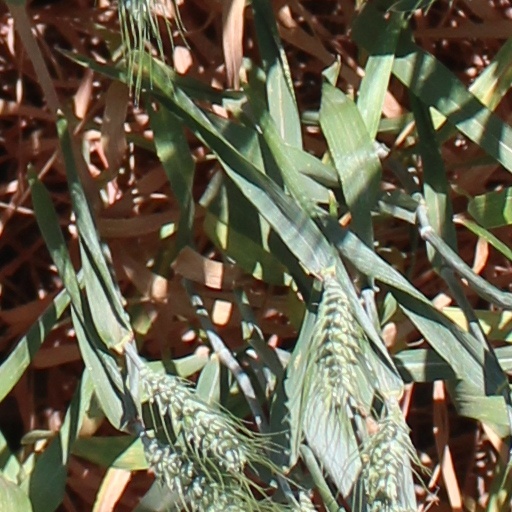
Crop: wheat